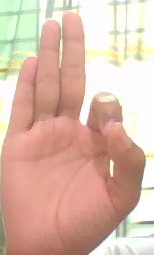
ASL sign: F